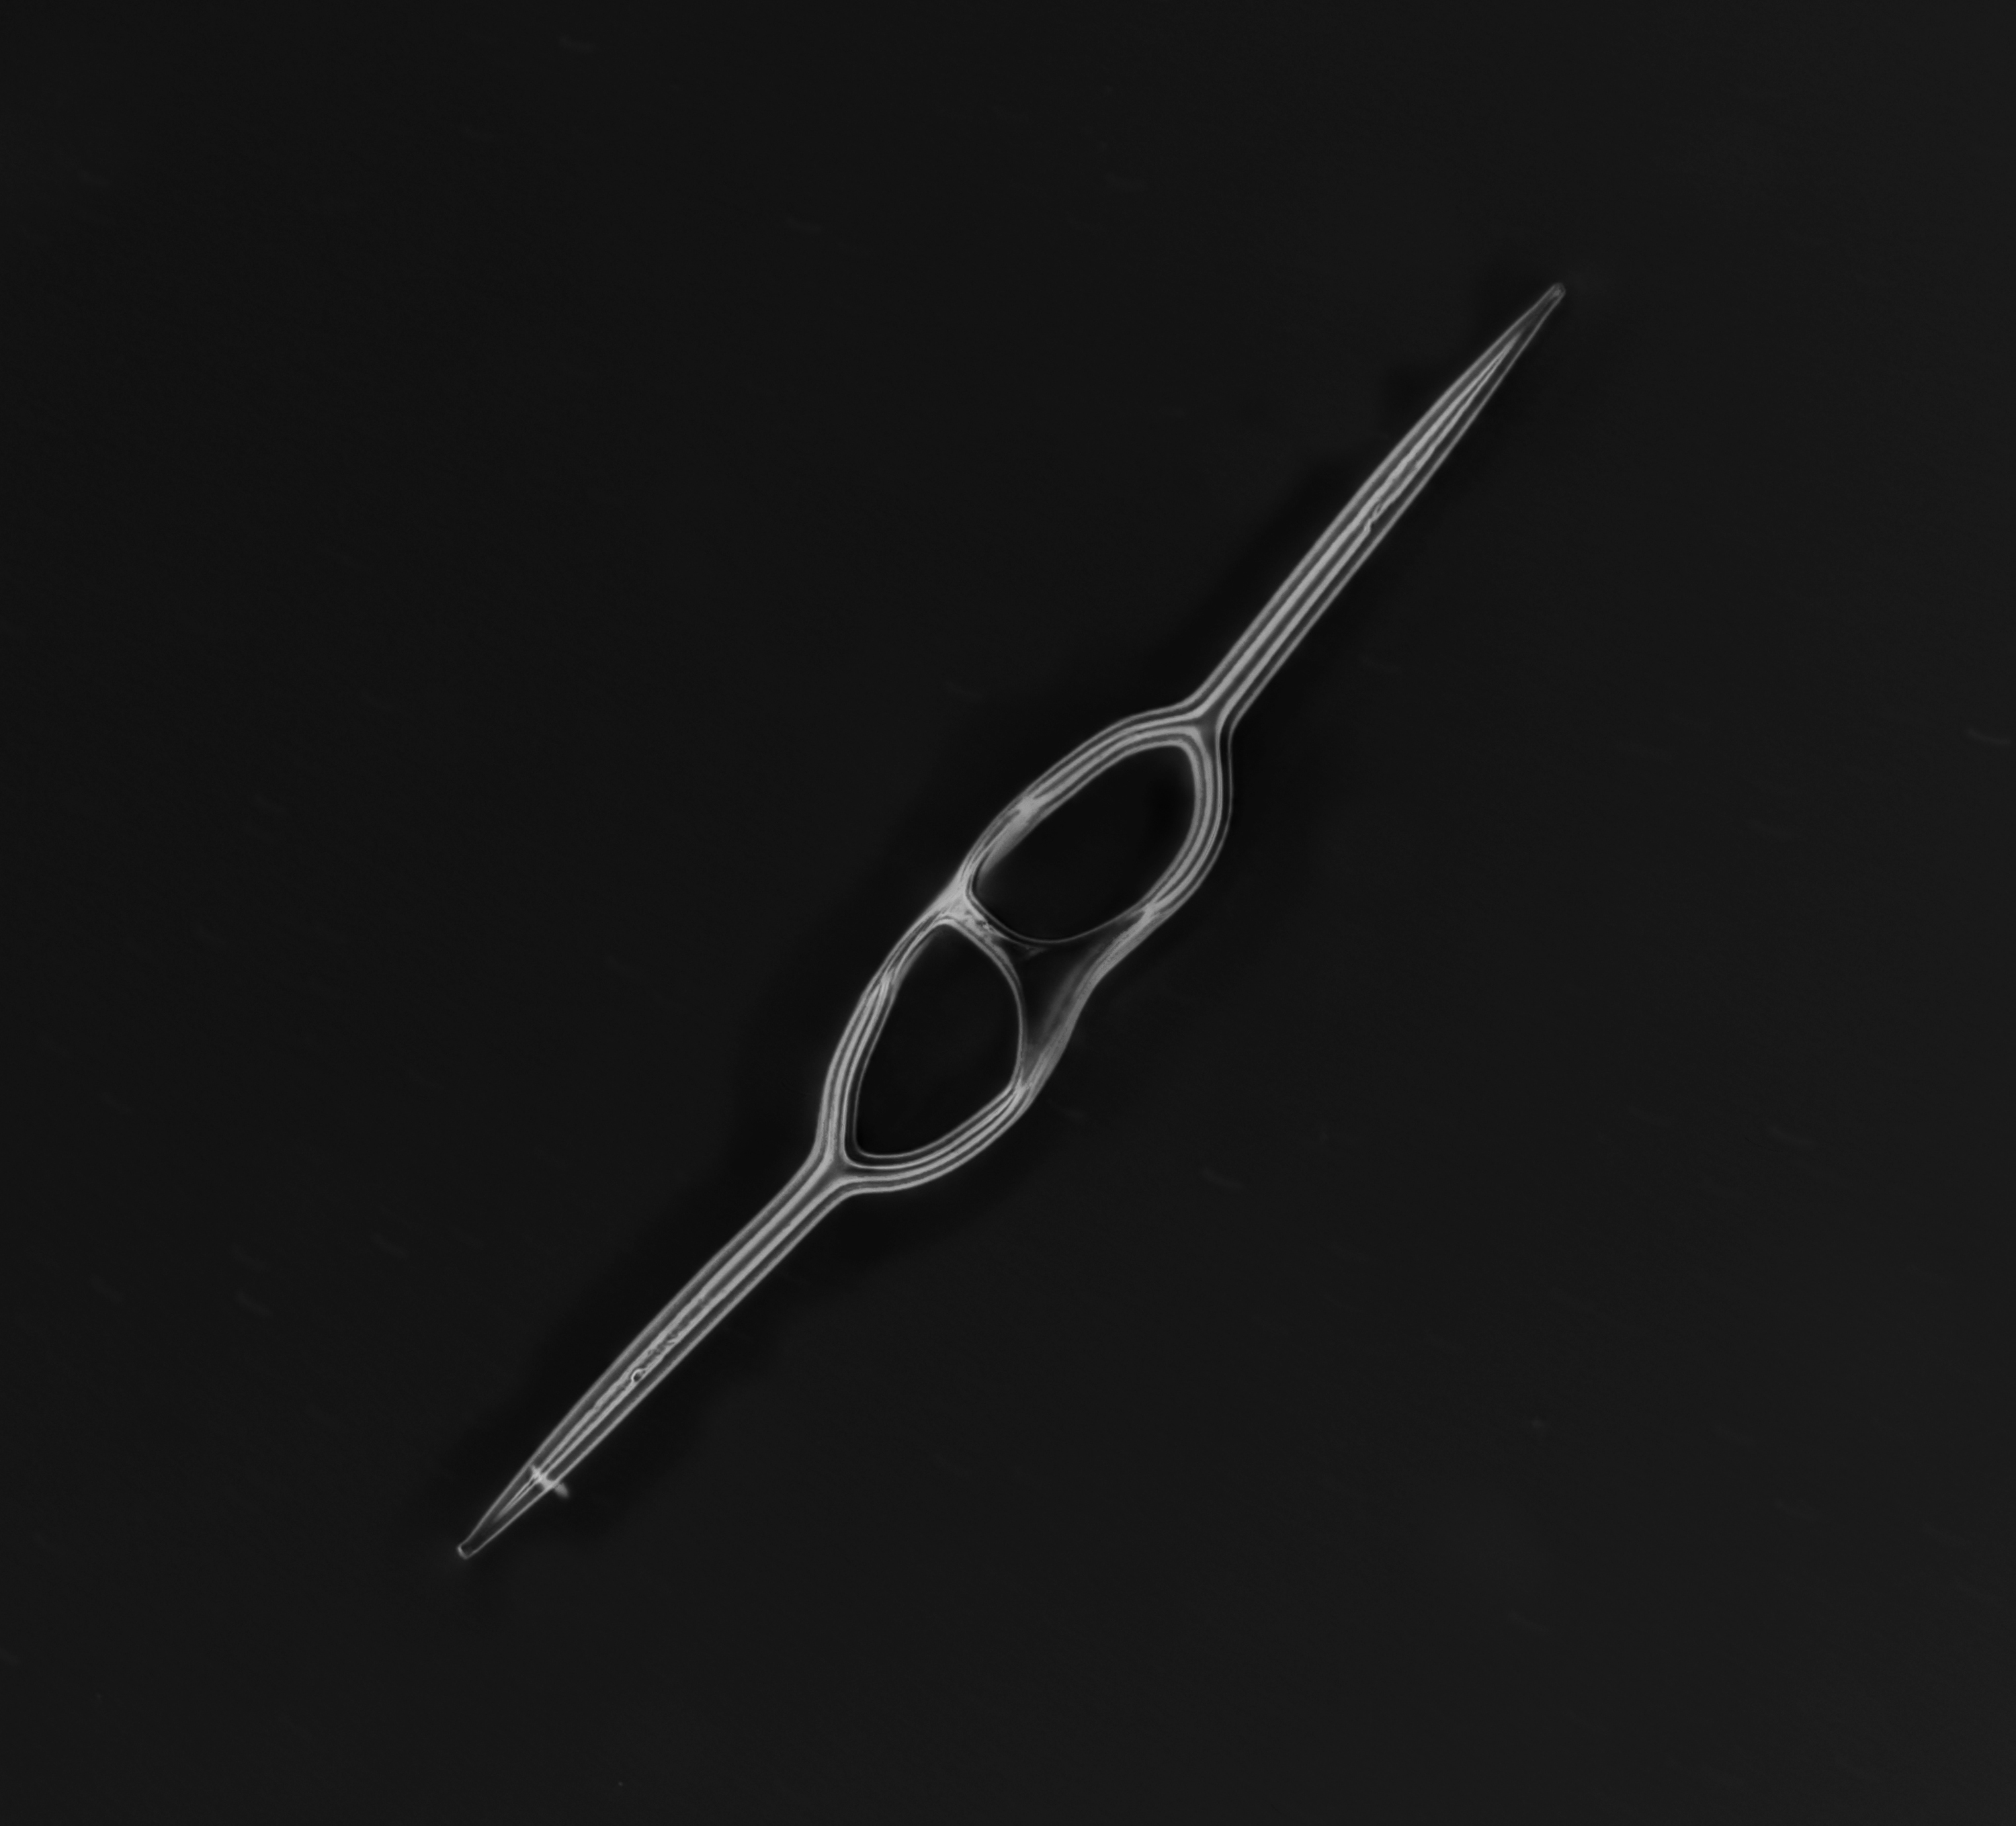
tool, micro, algae, silver, mikro, protist, protists, protisten, einzeller, unicellular, protozoa, protozoen, protozoe, plankton, mikroskop, mikrofotografie, mikrofoto, microscop, microphotography, alga, algen, alge, diatom, diatoms, diatomee, diatomeen, kieselalgen, kieselalge, scissors